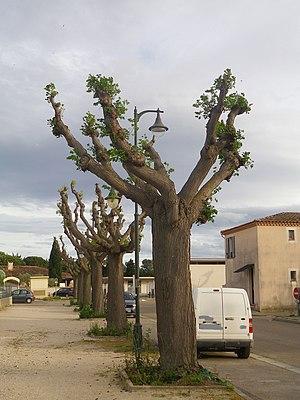
Sujet dans une rue, en mai
Melia azedarach, le Margousier à feuilles de Frêne, Lilas de Perse, Lilas des Indes ou encore Mélia faux Neem, est une espèce d'arbres à feuillage caduc de la famille des Meliaceae, originaire d'Inde, du sud de la Chine et d'Australie.